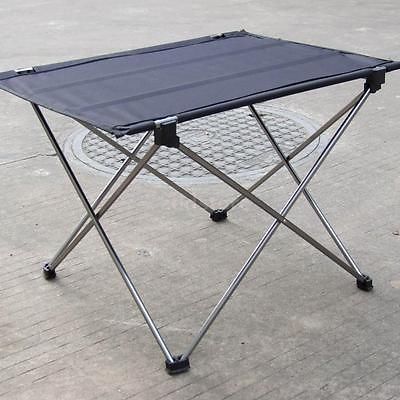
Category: table